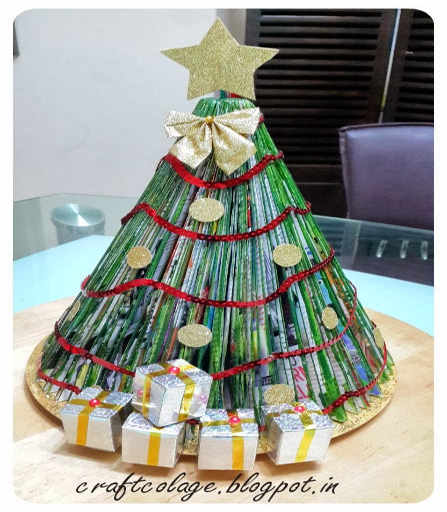
after seeing the tree my daughter wanted it for her class christmas party .